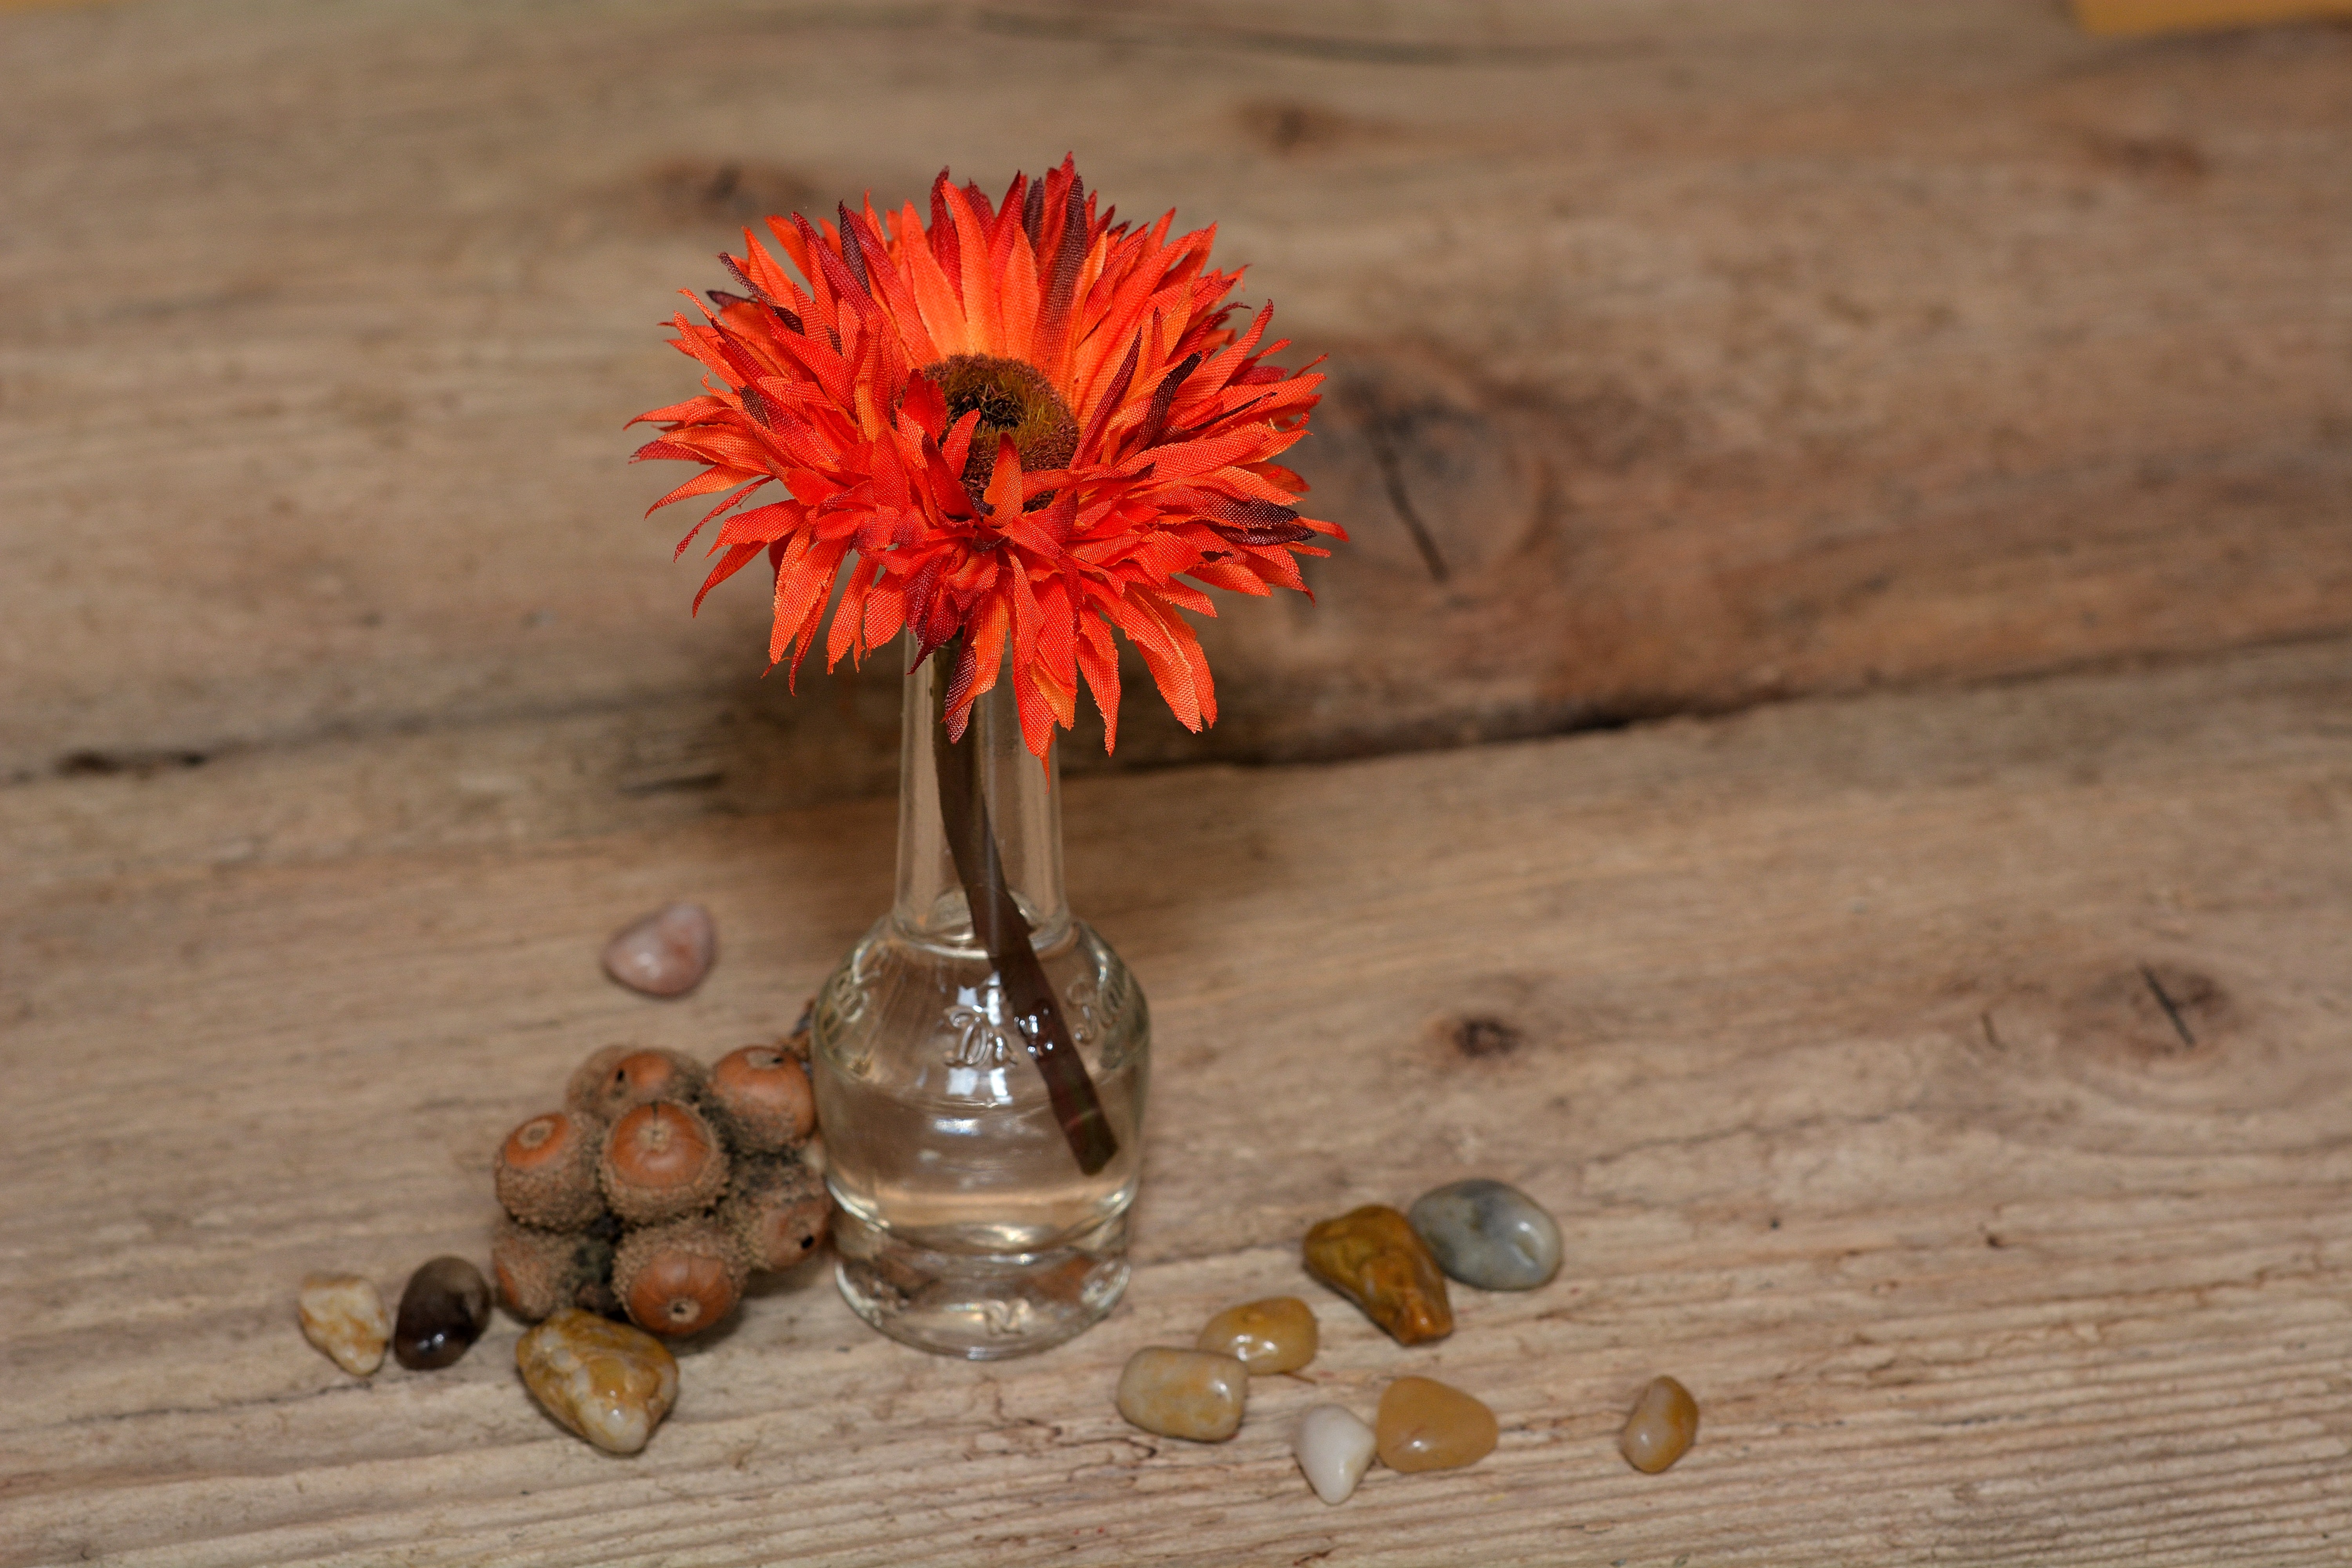
plant, wood, leaf, flower, petal, vase, decoration, red, still life, deco, stones, macro photography, art flower, plastic flower, flowering plant, decorative glass, land plant